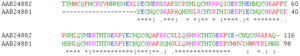
En bio-informatique, l'alignement de séquences est une manière de représenter deux ou plusieurs séquences de macromolécules biologiques les unes sous les autres, de manière à en faire ressortir les régions homologues ou similaires. L'objectif de l'alignement est de disposer les composants pour identifier les zones de concordance. Ces alignements sont réalisés par des programmes informatiques dont l'objectif est de maximiser le nombre de coïncidences entre nucléotides ou acides aminés dans les différentes séquences. Ceci nécessite en général l'introduction de « trous » à certaines positions dans les séquences, de manière à aligner les caractères communs sur des colonnes successives. Ces trous correspondent à des insertions ou des délétions de nucléotides ou d'acides aminés dans les séquences biologiques. Le résultat final est traditionnellement représenté comme des lignes d'une matrice.